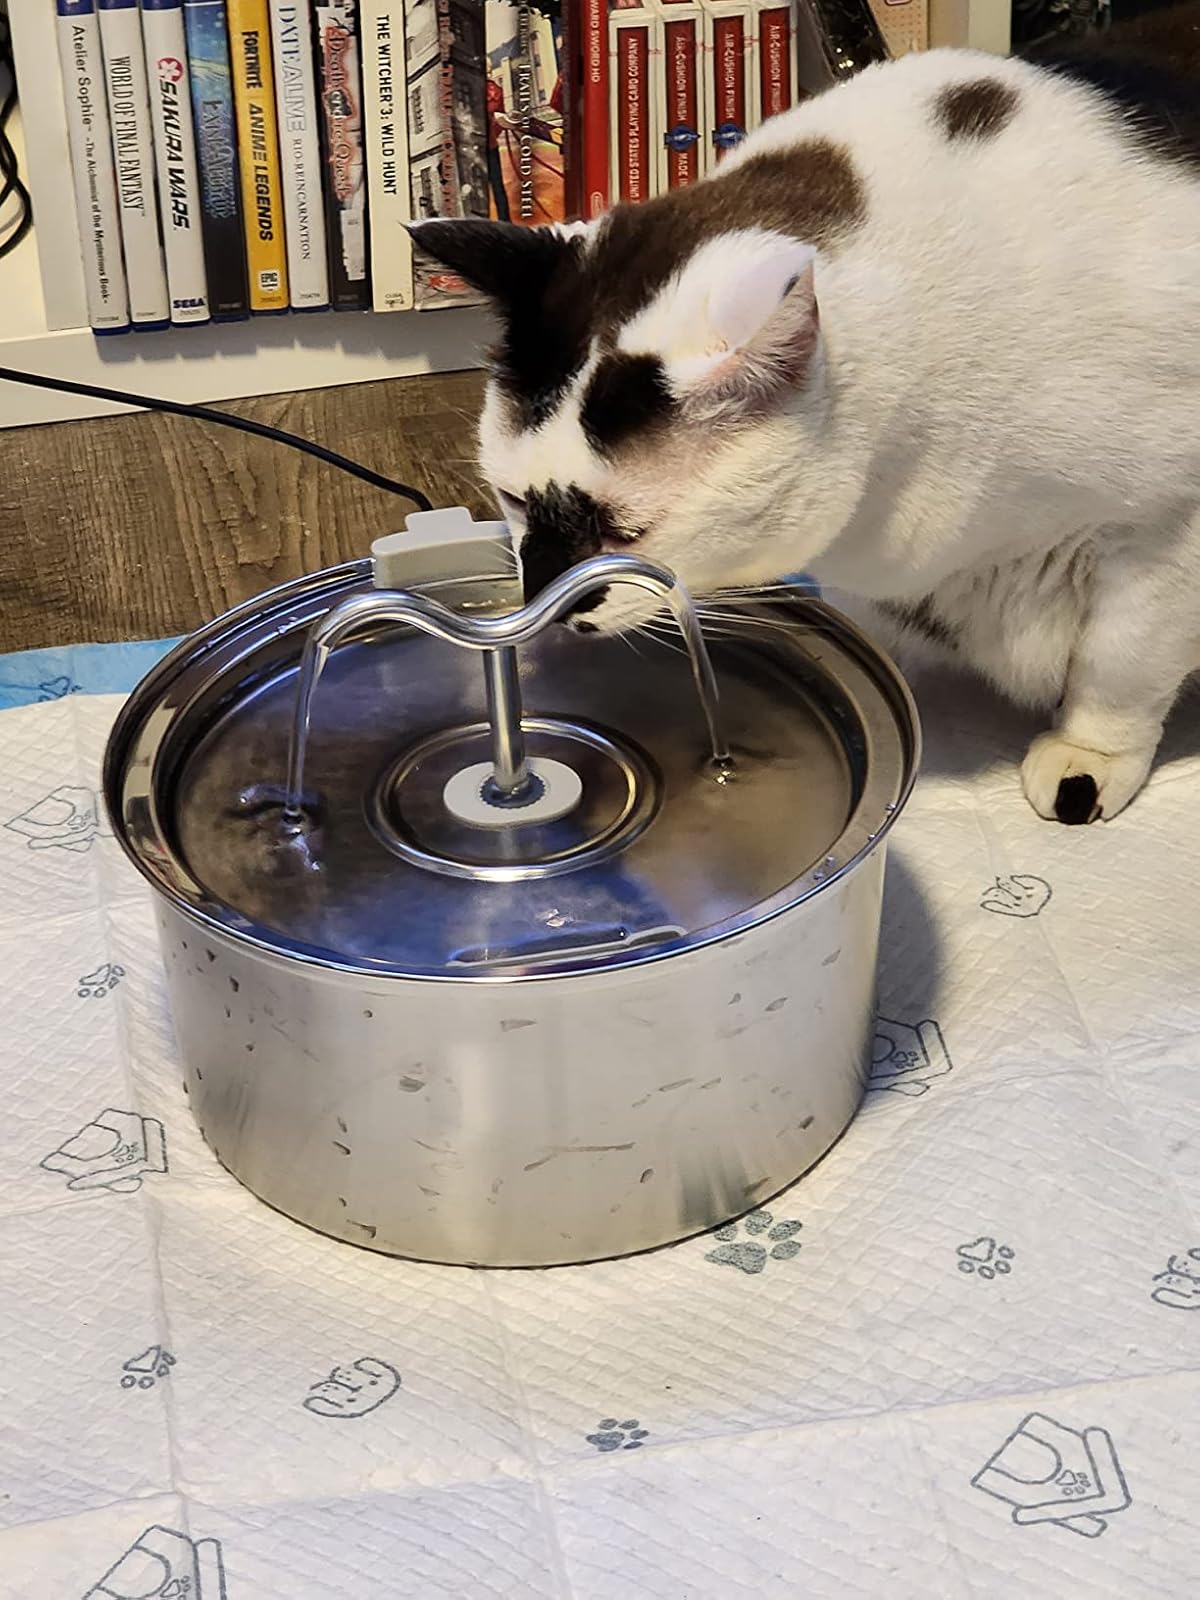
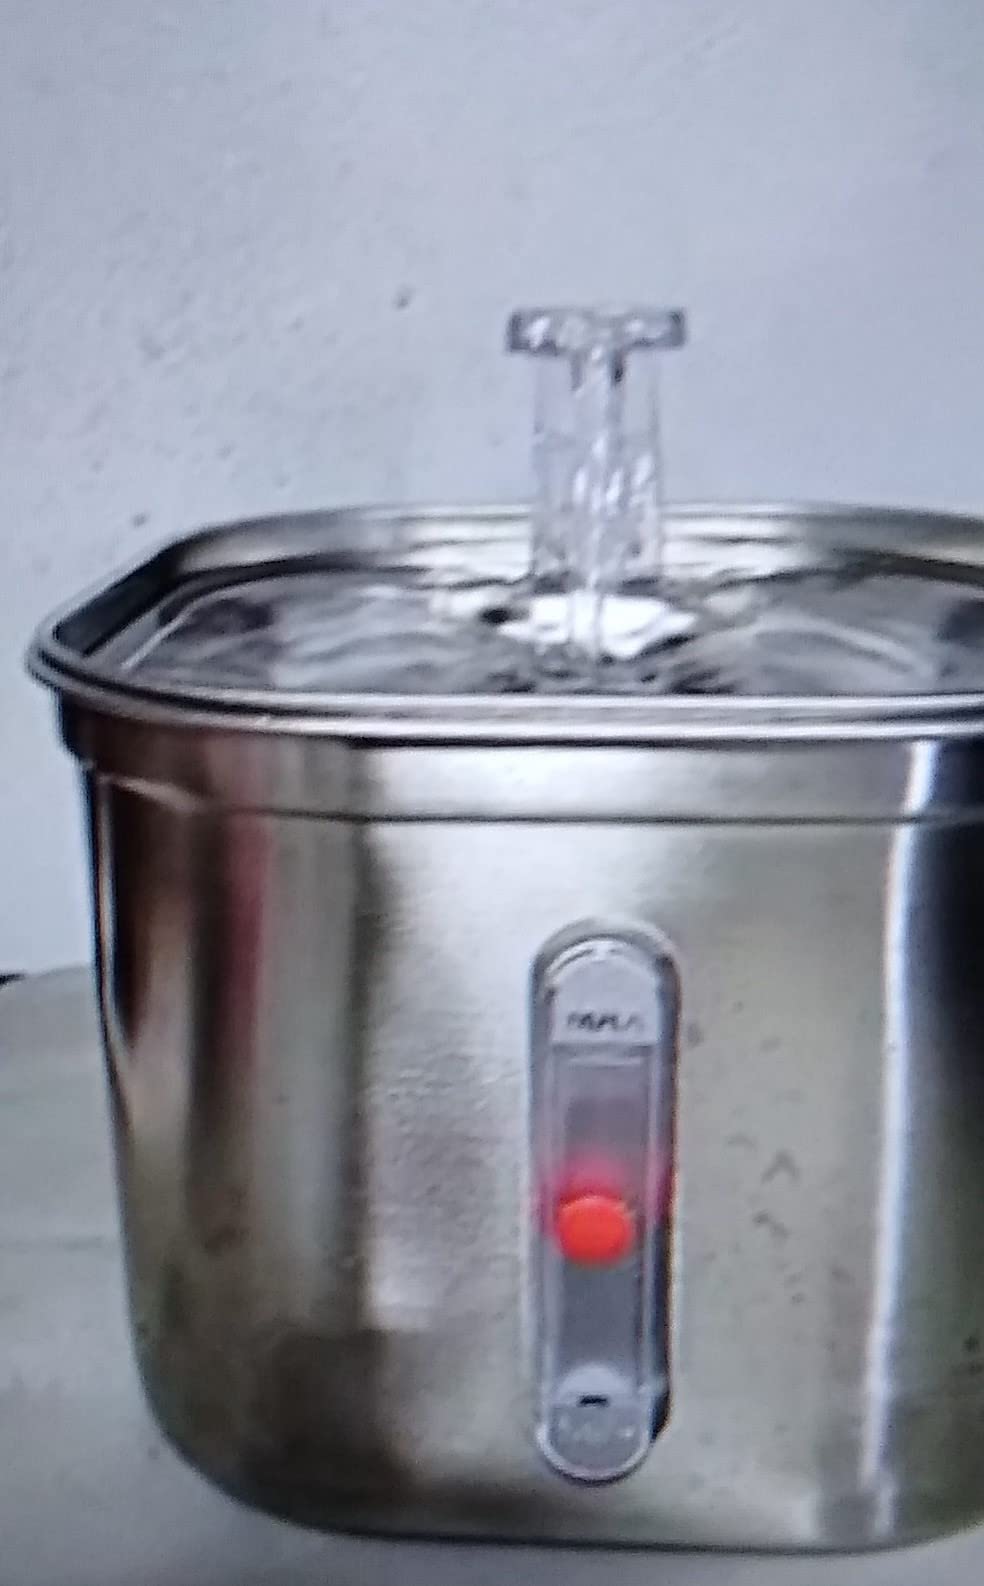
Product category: items_bowl
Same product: no